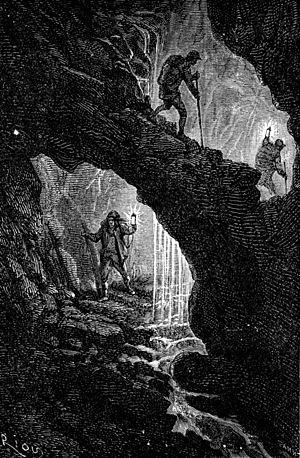
""Voyage au centre de la Terre"", Édouard Riou. Français
Voyage au centre de la Terre est un roman d'aventures, écrit en 1864 par Jules Verne. Il fut publié en édition originale in-18 le 25 novembre 1864, puis en grand in-octavo le 13 mai 1867. Le texte de 1867 comporte deux chapitres de plus que celui de 1864. Voyage au centre de la Terre est le troisième roman d'aventure que publie Jules Verne après Cinq Semaines en ballon paru en 1863.